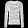
Label: Pullover